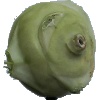
Label: kohlrabi